Netherlands in World War II

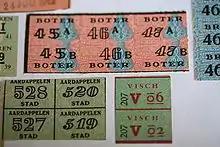
Ration stamps from the German-occupied Netherlands

The Dutch Nazi party ("Nationaal-Socialistische Beweging", or NSB) had been founded in 1931 but was not politically powerful prior to the war. Under German occupation, the NSB quickly became the political arm of Dutch collaboration with German occupiers, quadrupling in membership to about 80,000, but never counting more than 1% of the Dutch population (3% of adult males) as members. The NSB played an important role in lower government and civil service. Every new mayor appointed by the German occupation government was a member of the NSB. However, for most higher functions, the Germans preferred to leave the existing elite in place, since they knew that the NSB neither offered enough suitable candidates nor enjoyed enough popular support.